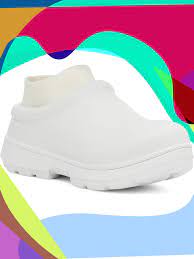
Label: Clog